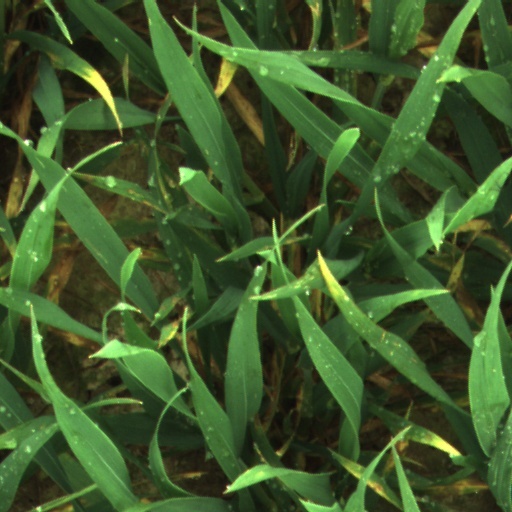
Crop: wheat